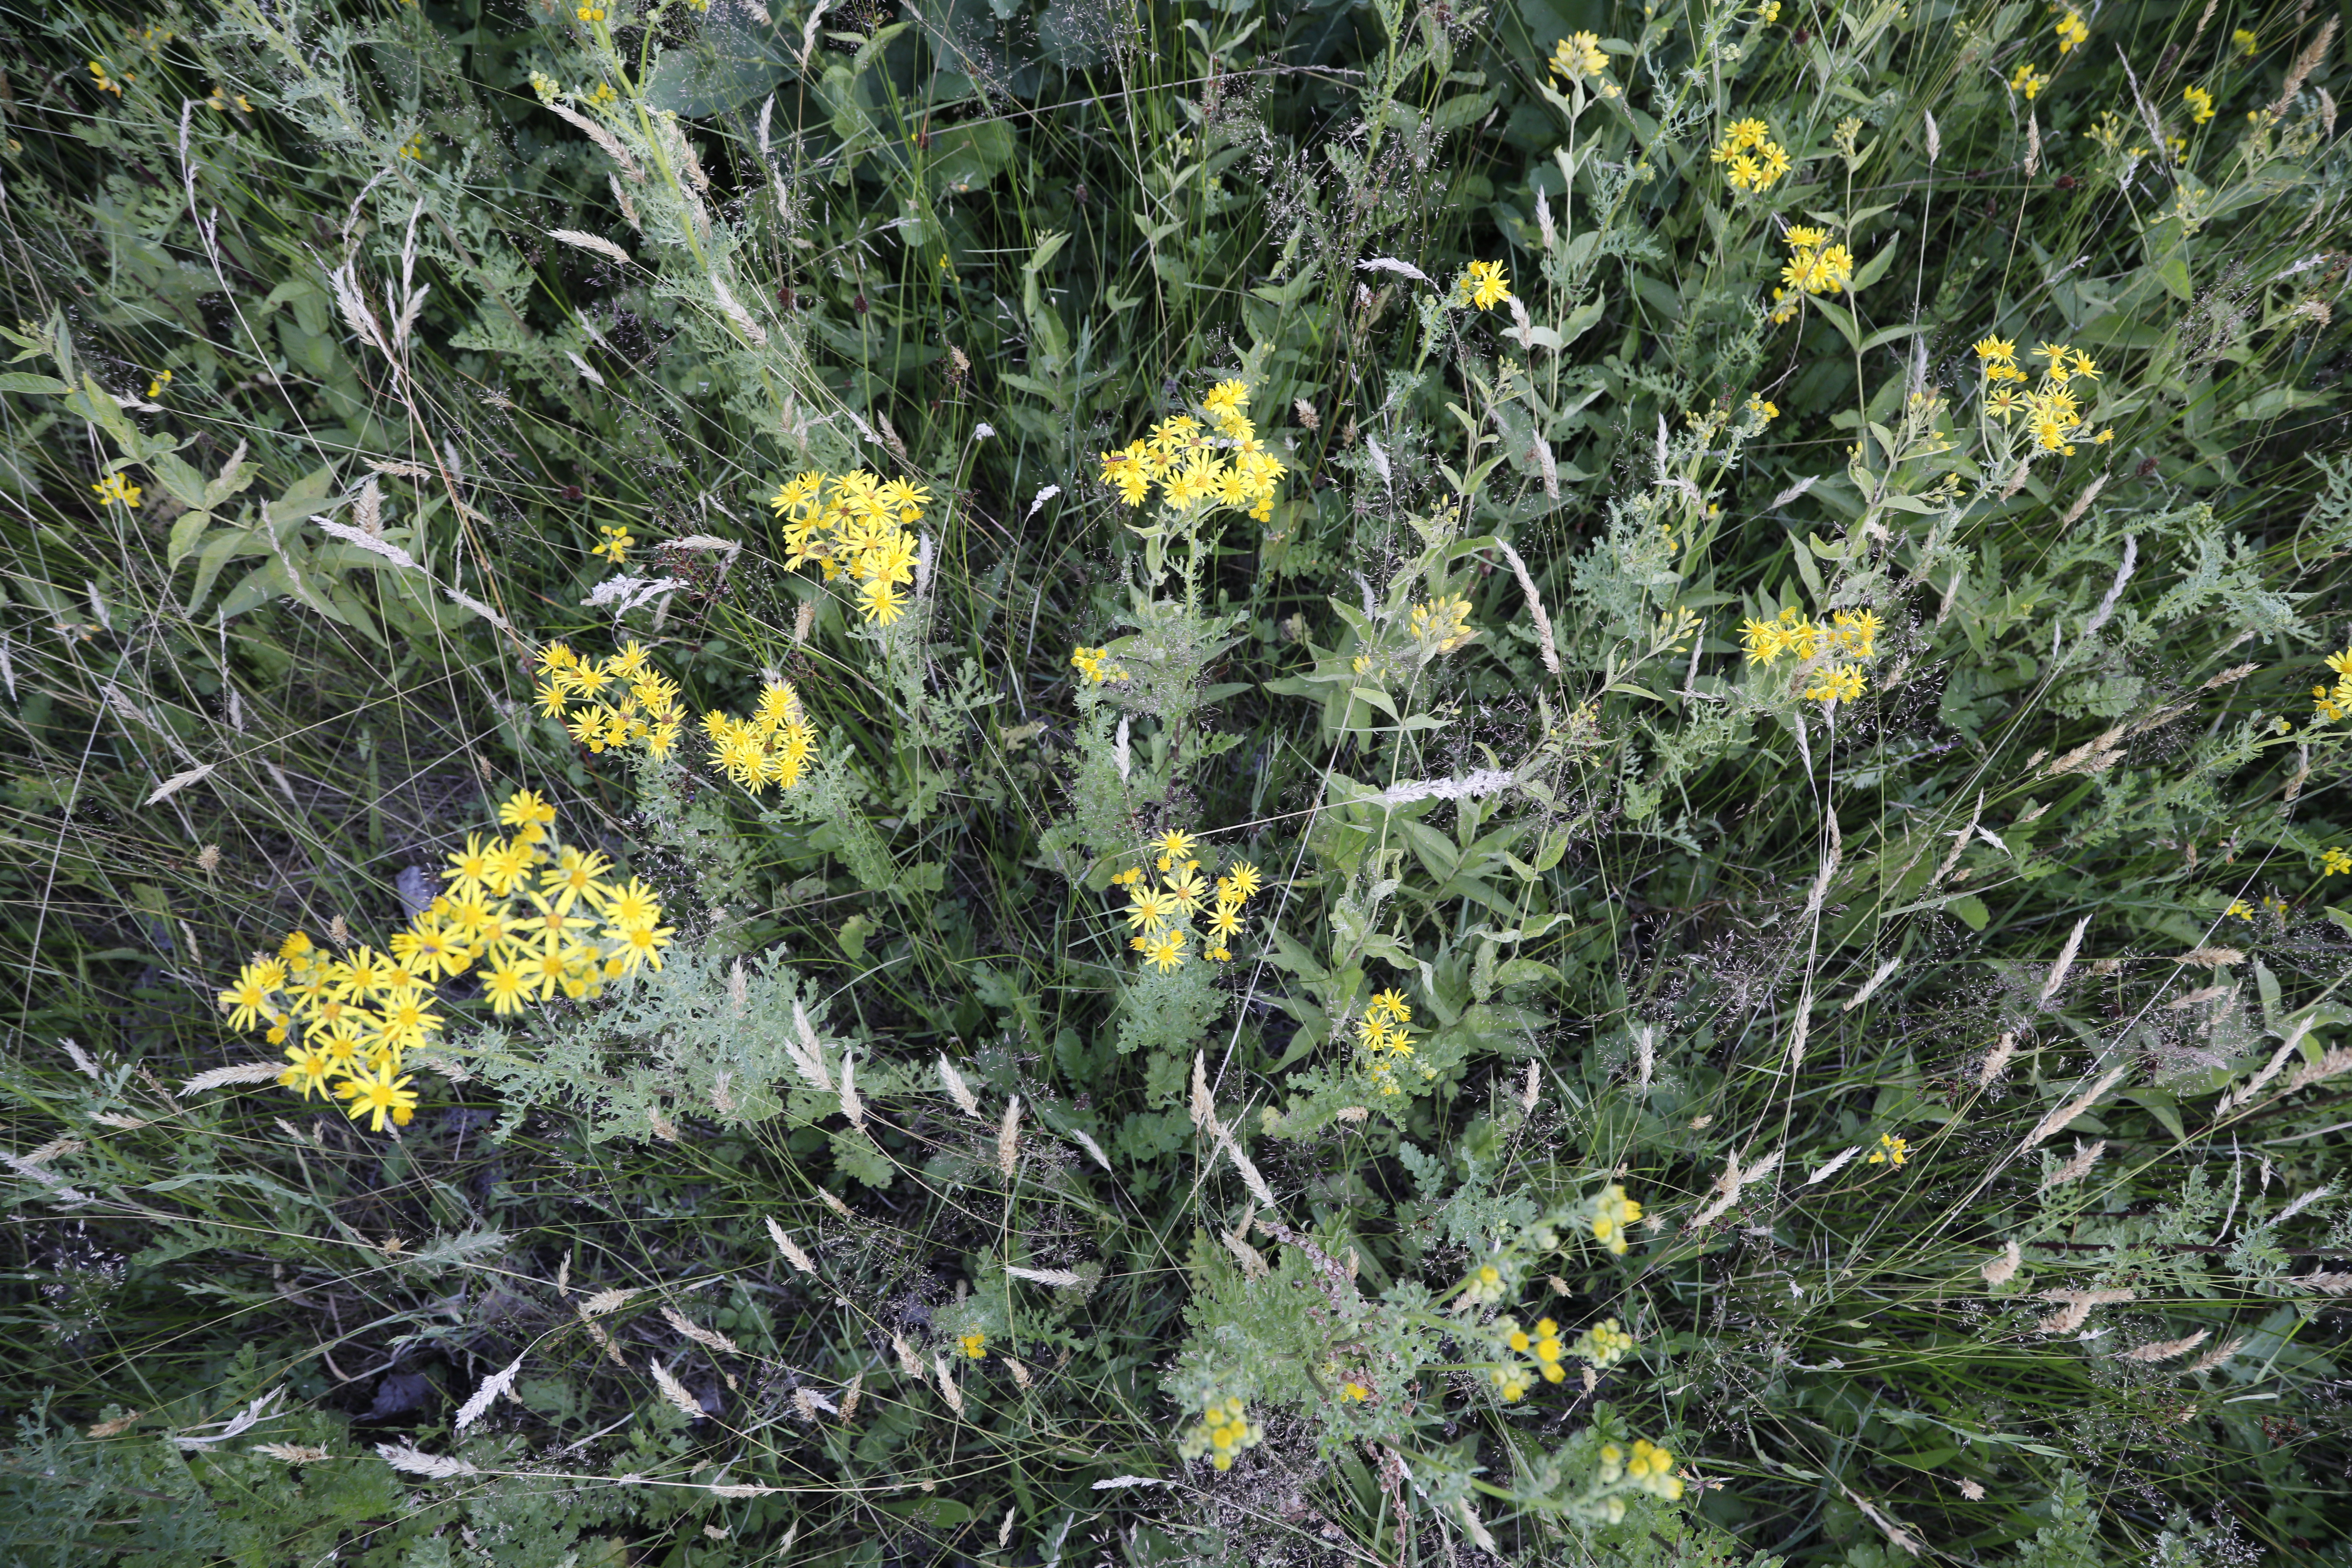
Plant species: Jacobaea vulgaris, Lotus corniculatus